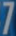
Number: 7